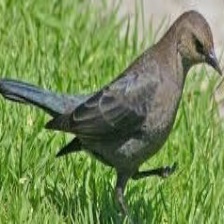
Species: BREWERS BLACKBIRD
Scientific name: EUPHAGUS CYANOCEPHALUS